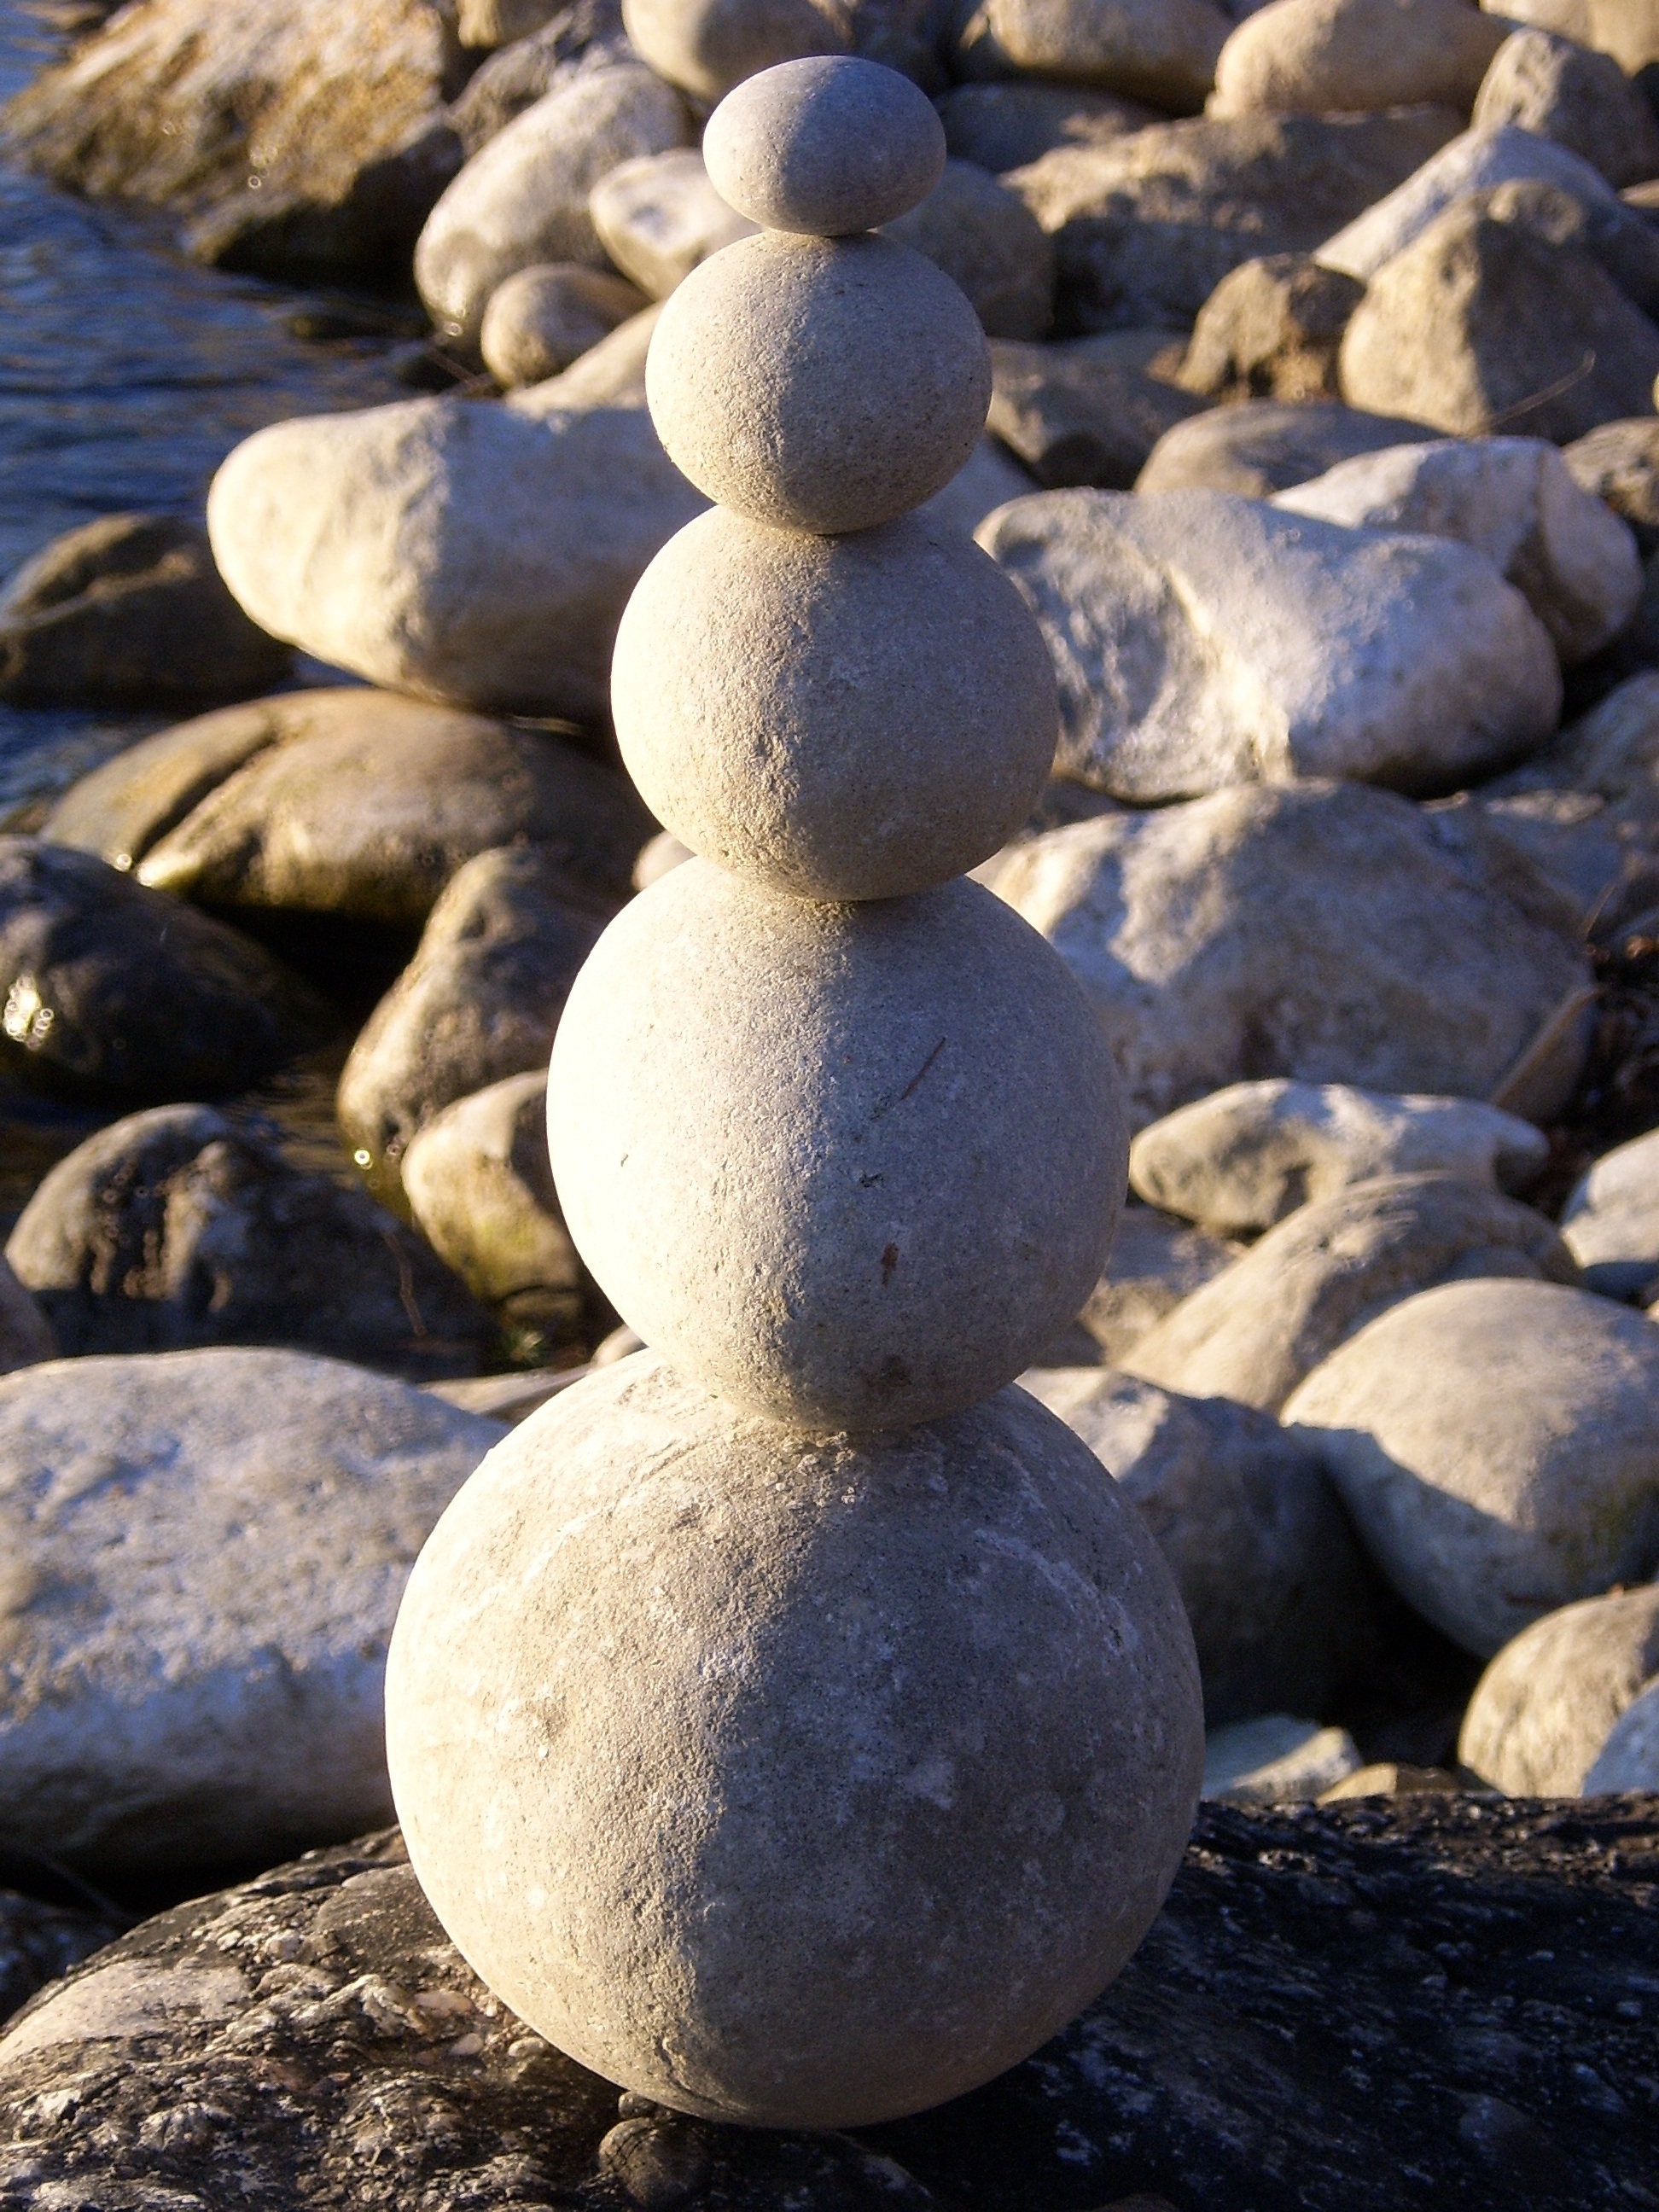
beach, sea, nature, sand, rock, food, produce, balance, pebble, shadow, contrast, blue, material, stones, boulder, steinmanndli